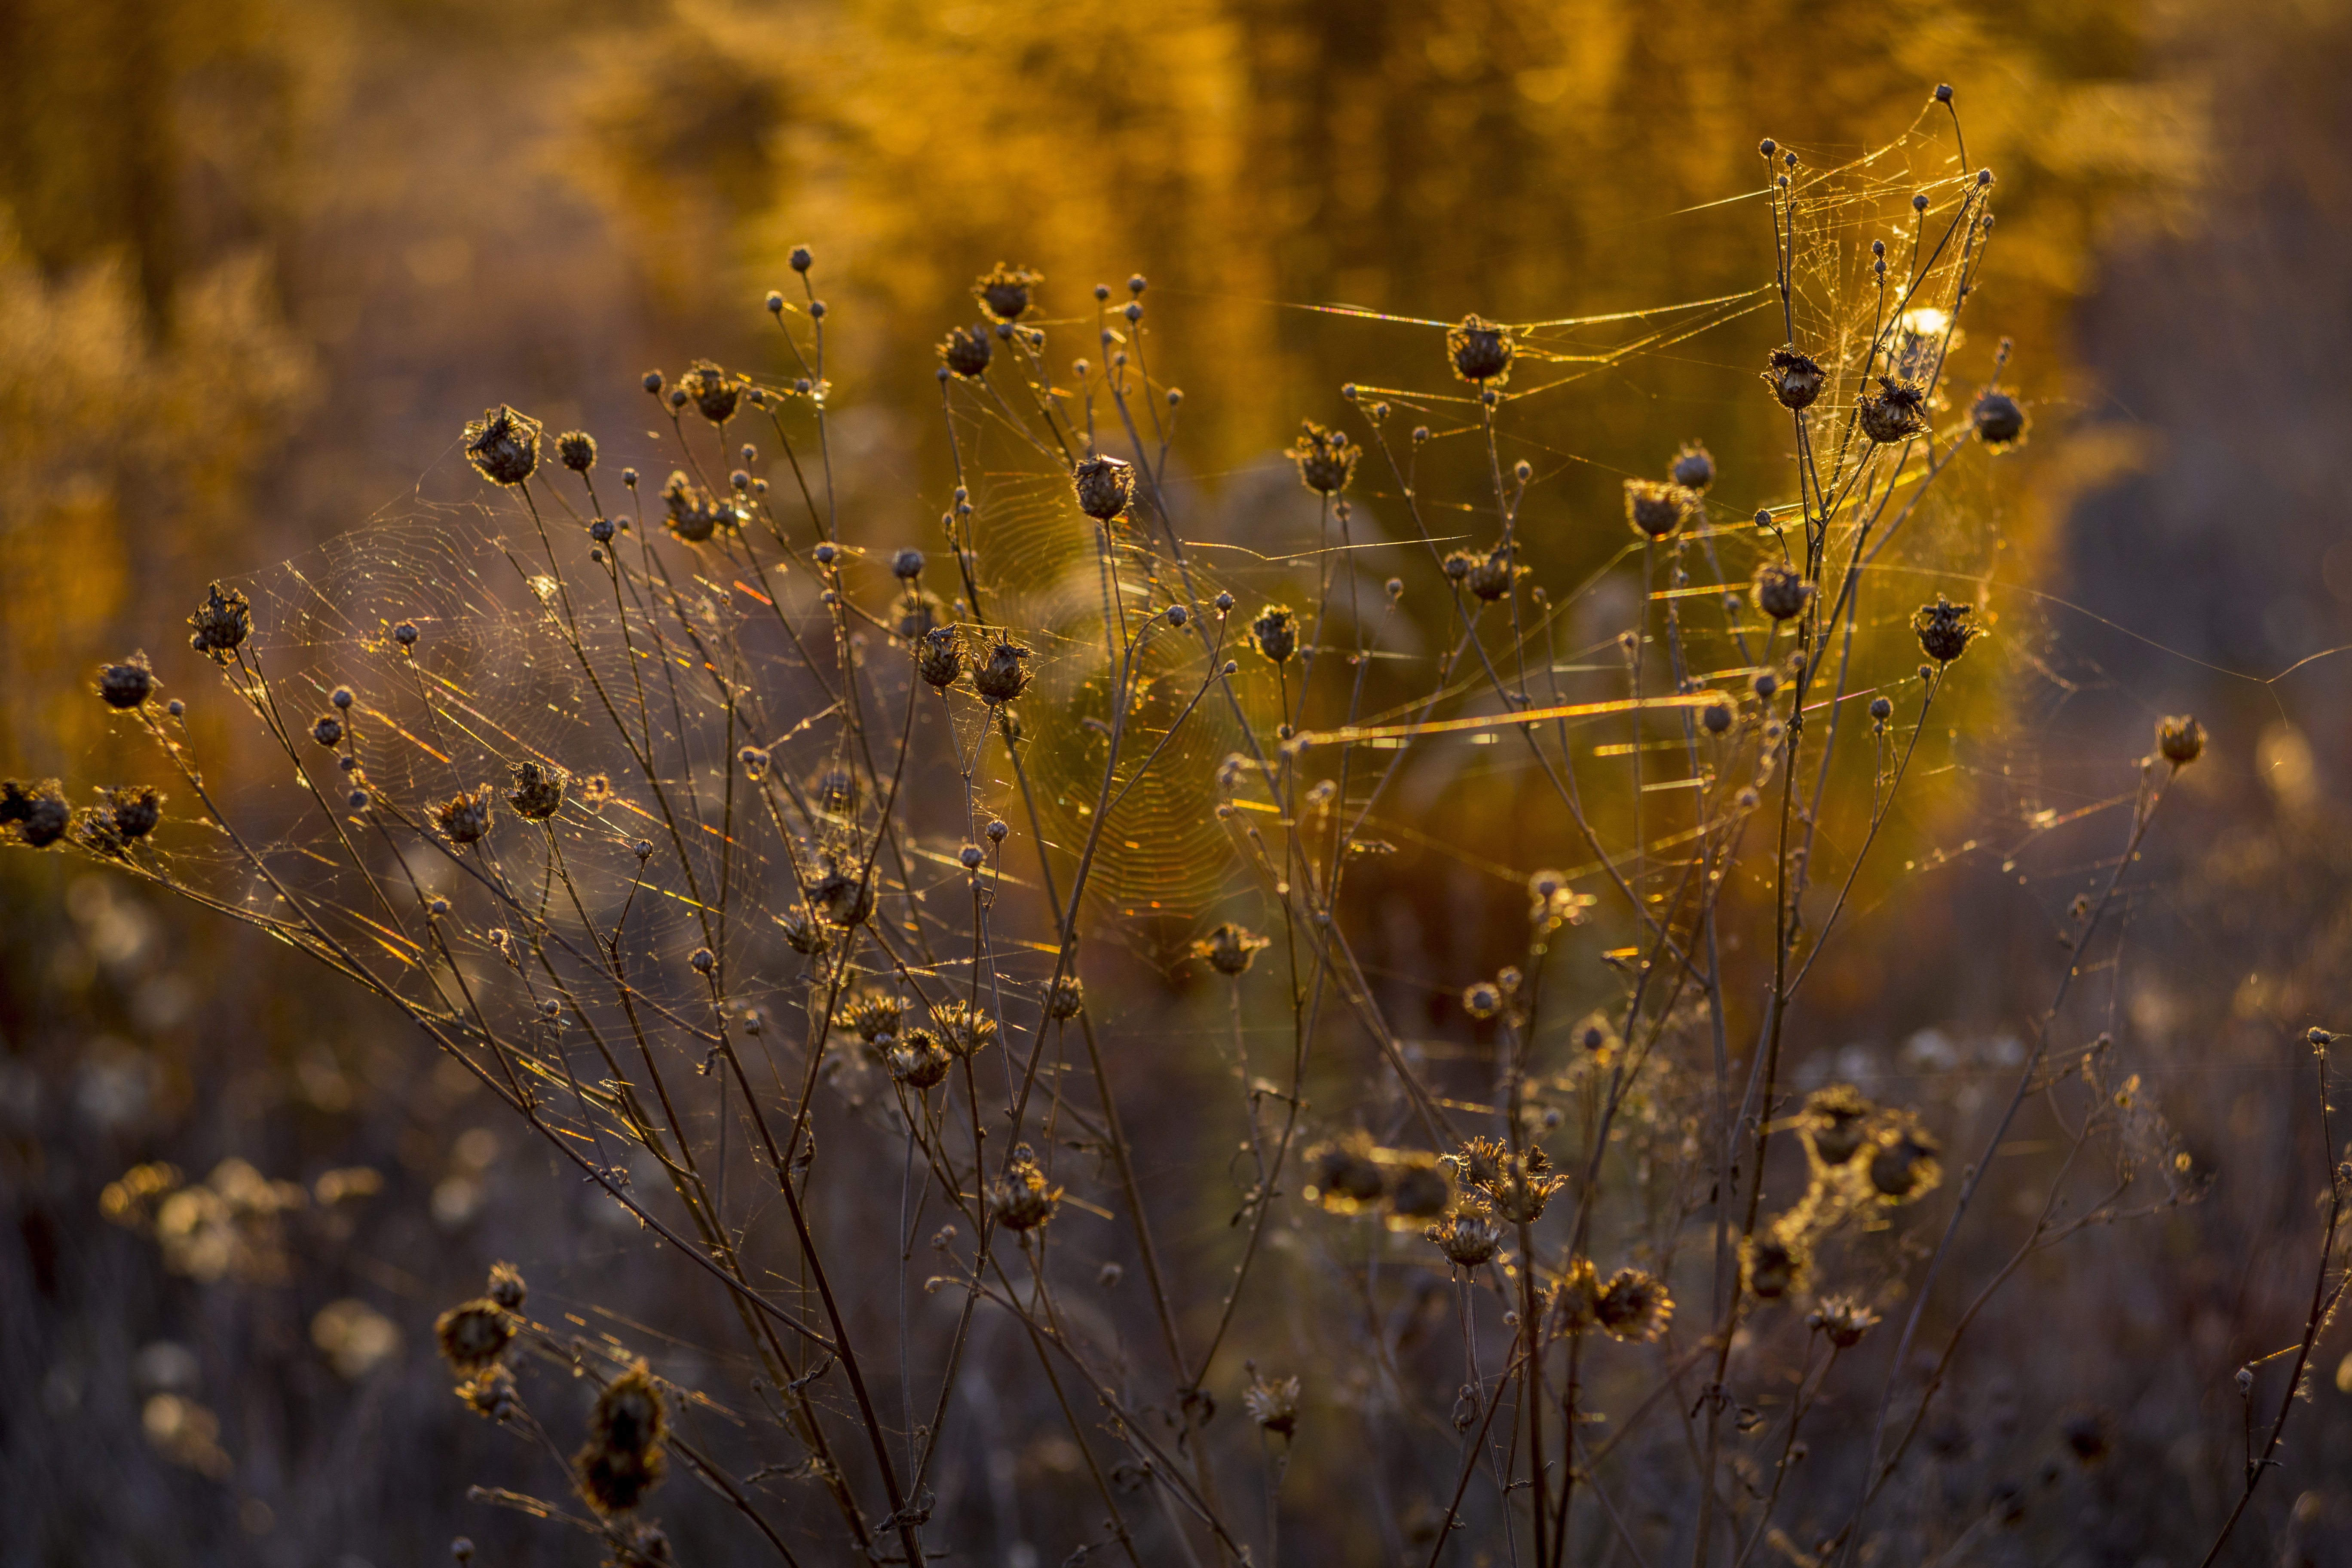
water, nature, grass, branch, winter, drop, dew, bokeh, plant, photography, warm, stem, sunlight, morning, leaf, flower, frost, summer, dry, web, reflection, autumn, yellow, season, heat, spider web, close up, backlight, ukraine, spiders, moisture, freezing, macro photography, inflorescence, indian summer, devil drooling, drooling devil